Oil well

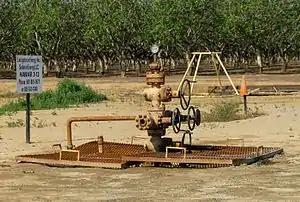
A natural gas well in the southeast Lost Hills Field, California.

The well is created by drilling a hole 12 cm to 1 meter (5 in to 40 in) in diameter into the earth with a drilling rig that rotates a drill string with a bit attached. At depths during the process, sections of steel pipe (casing), slightly smaller in diameter than the borehole at that point, are placed in the hole. Cement slurry will be pumped down the inside to rise in the annulus between the borehole and the outside of the casing. The casing provides structural integrity to that portion of the newly drilled wellbore, in addition to isolating potentially dangerous high pressure zones from lower-pressure ones, and from the surface.